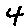
Label: 4